Arunachal Pradesh

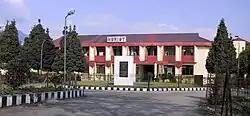
NERIST academic block

According to the 2011 Indian Census, 418,732 (30.26%) are Christians, 401,876 (29.04%) are Hindus, 162,815 (11.77%) Buddhists, 27,045 (1.95%) Muslims, 3,287 (0.24%) Sikhs, 771 (0.06%) Jains and 362,553 (26.20%) are adherents of various tribals belief including Donyi-Polo. However, the religious landscape of Arunachal Pradesh is diverse with no single religious group representing the majority of the population, although it is one of the few Indian states where Christianity has the most followers. A relatively large percentage of Arunachal's population are nature worshippers (indigenous religions), and follow their own distinct traditional institutions like the Nyedar Namlo by the Nyishi, the Rangfrah by the Tangsa & Nocte, Medar Nelo by the Apatani, the Kargu Gamgi by the Galo and Donyi-Polo Dere by the Adi under the umbrella of the indigenous religion the Donyi-Polo. A small number of Arunachali people have traditionally identified as Hindus, although the number may grow as animist traditions are absorbed into Hinduism. Tibetan Buddhism predominates in the districts of Tawang, West Kameng, and isolated regions adjacent to Tibet. Theravada Buddhism is practised by groups living near the Myanmar border. Around 30% of the population are Christians.